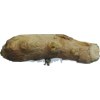
Label: ginger